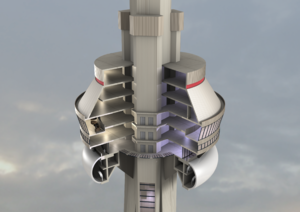
Modèle du poste d'observation principal de la Tour CN, fait d'après les plans de construction et des photos.